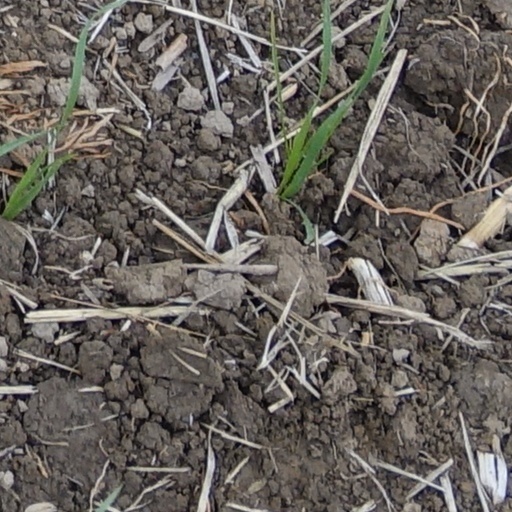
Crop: wheat